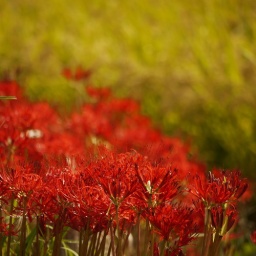
Higan-bana in the fields near Nanatsuka Station, in the north of Hiroshima Prefecture. These flowers are a real sign of autumn.